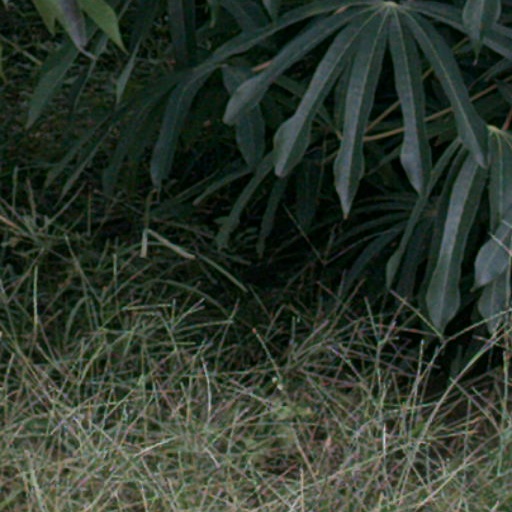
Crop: cassava